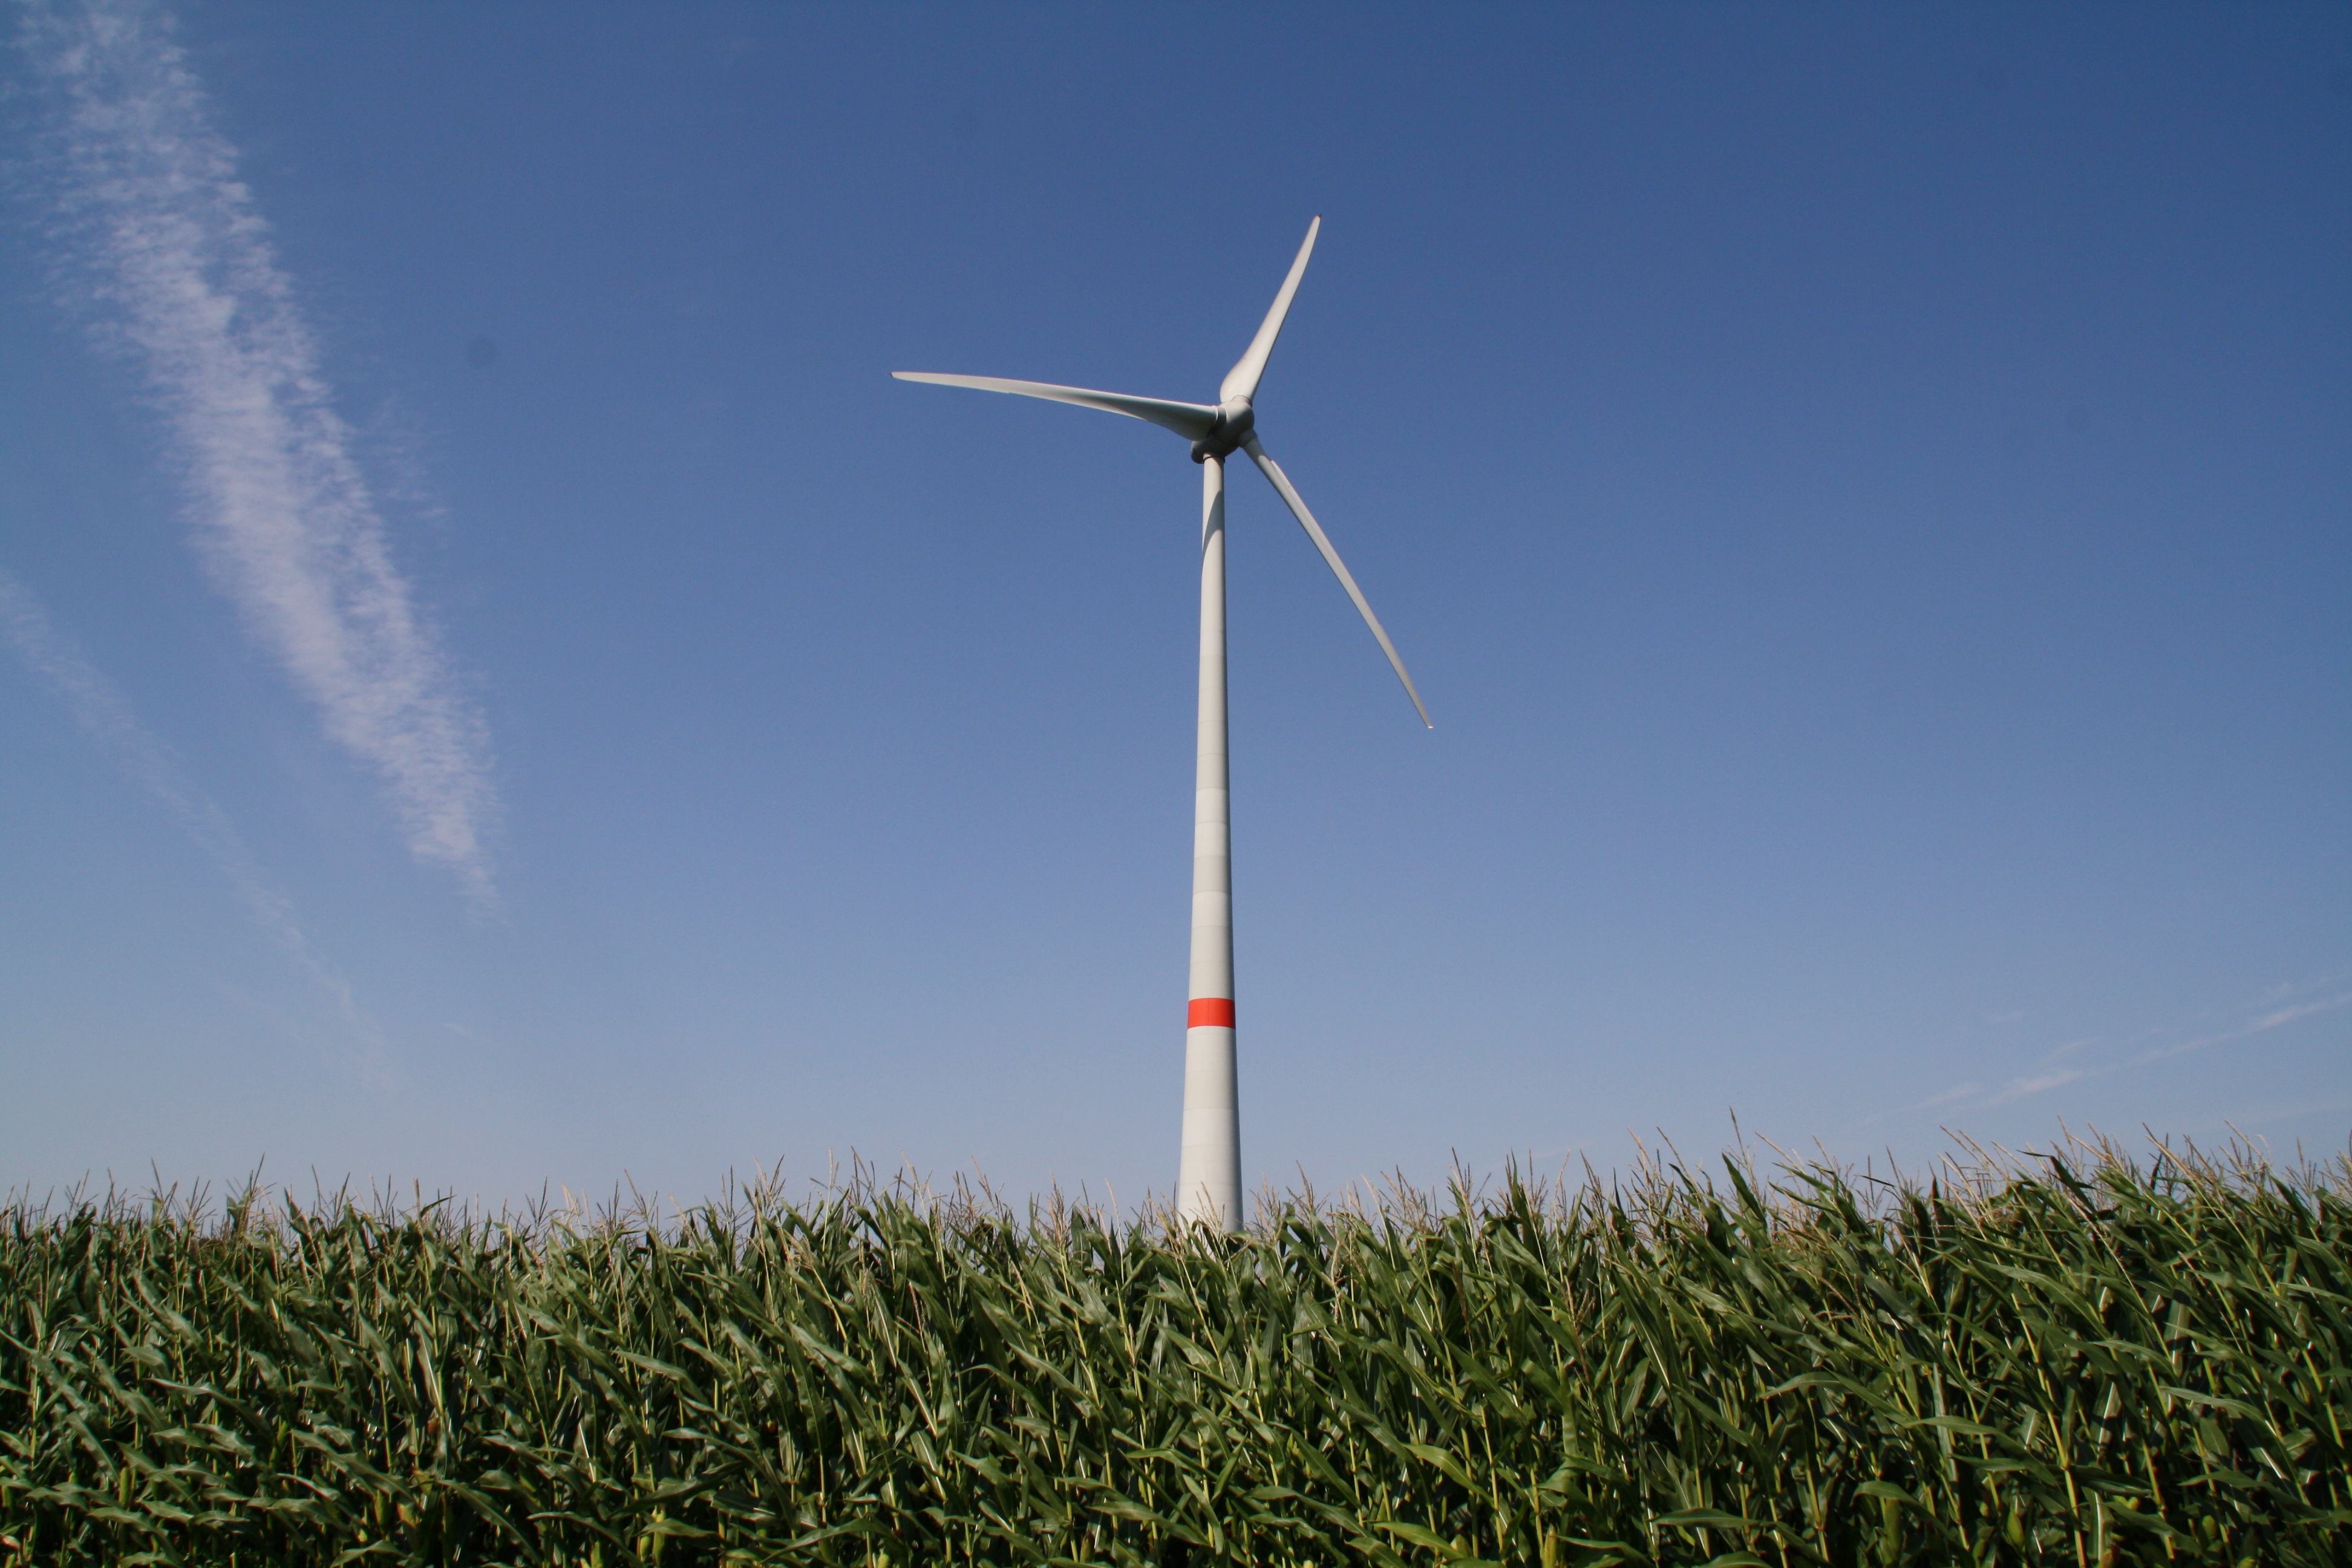
landscape, nature, sky, field, meadow, prairie, windmill, wind, summer, environment, machine, blue, wind turbine, agriculture, pinwheel, wind energy, energy, eco, wind power, current, clouds, fields, grassland, wind farm, cereals, propeller, power generation, wind park, environmentally friendly, windr der